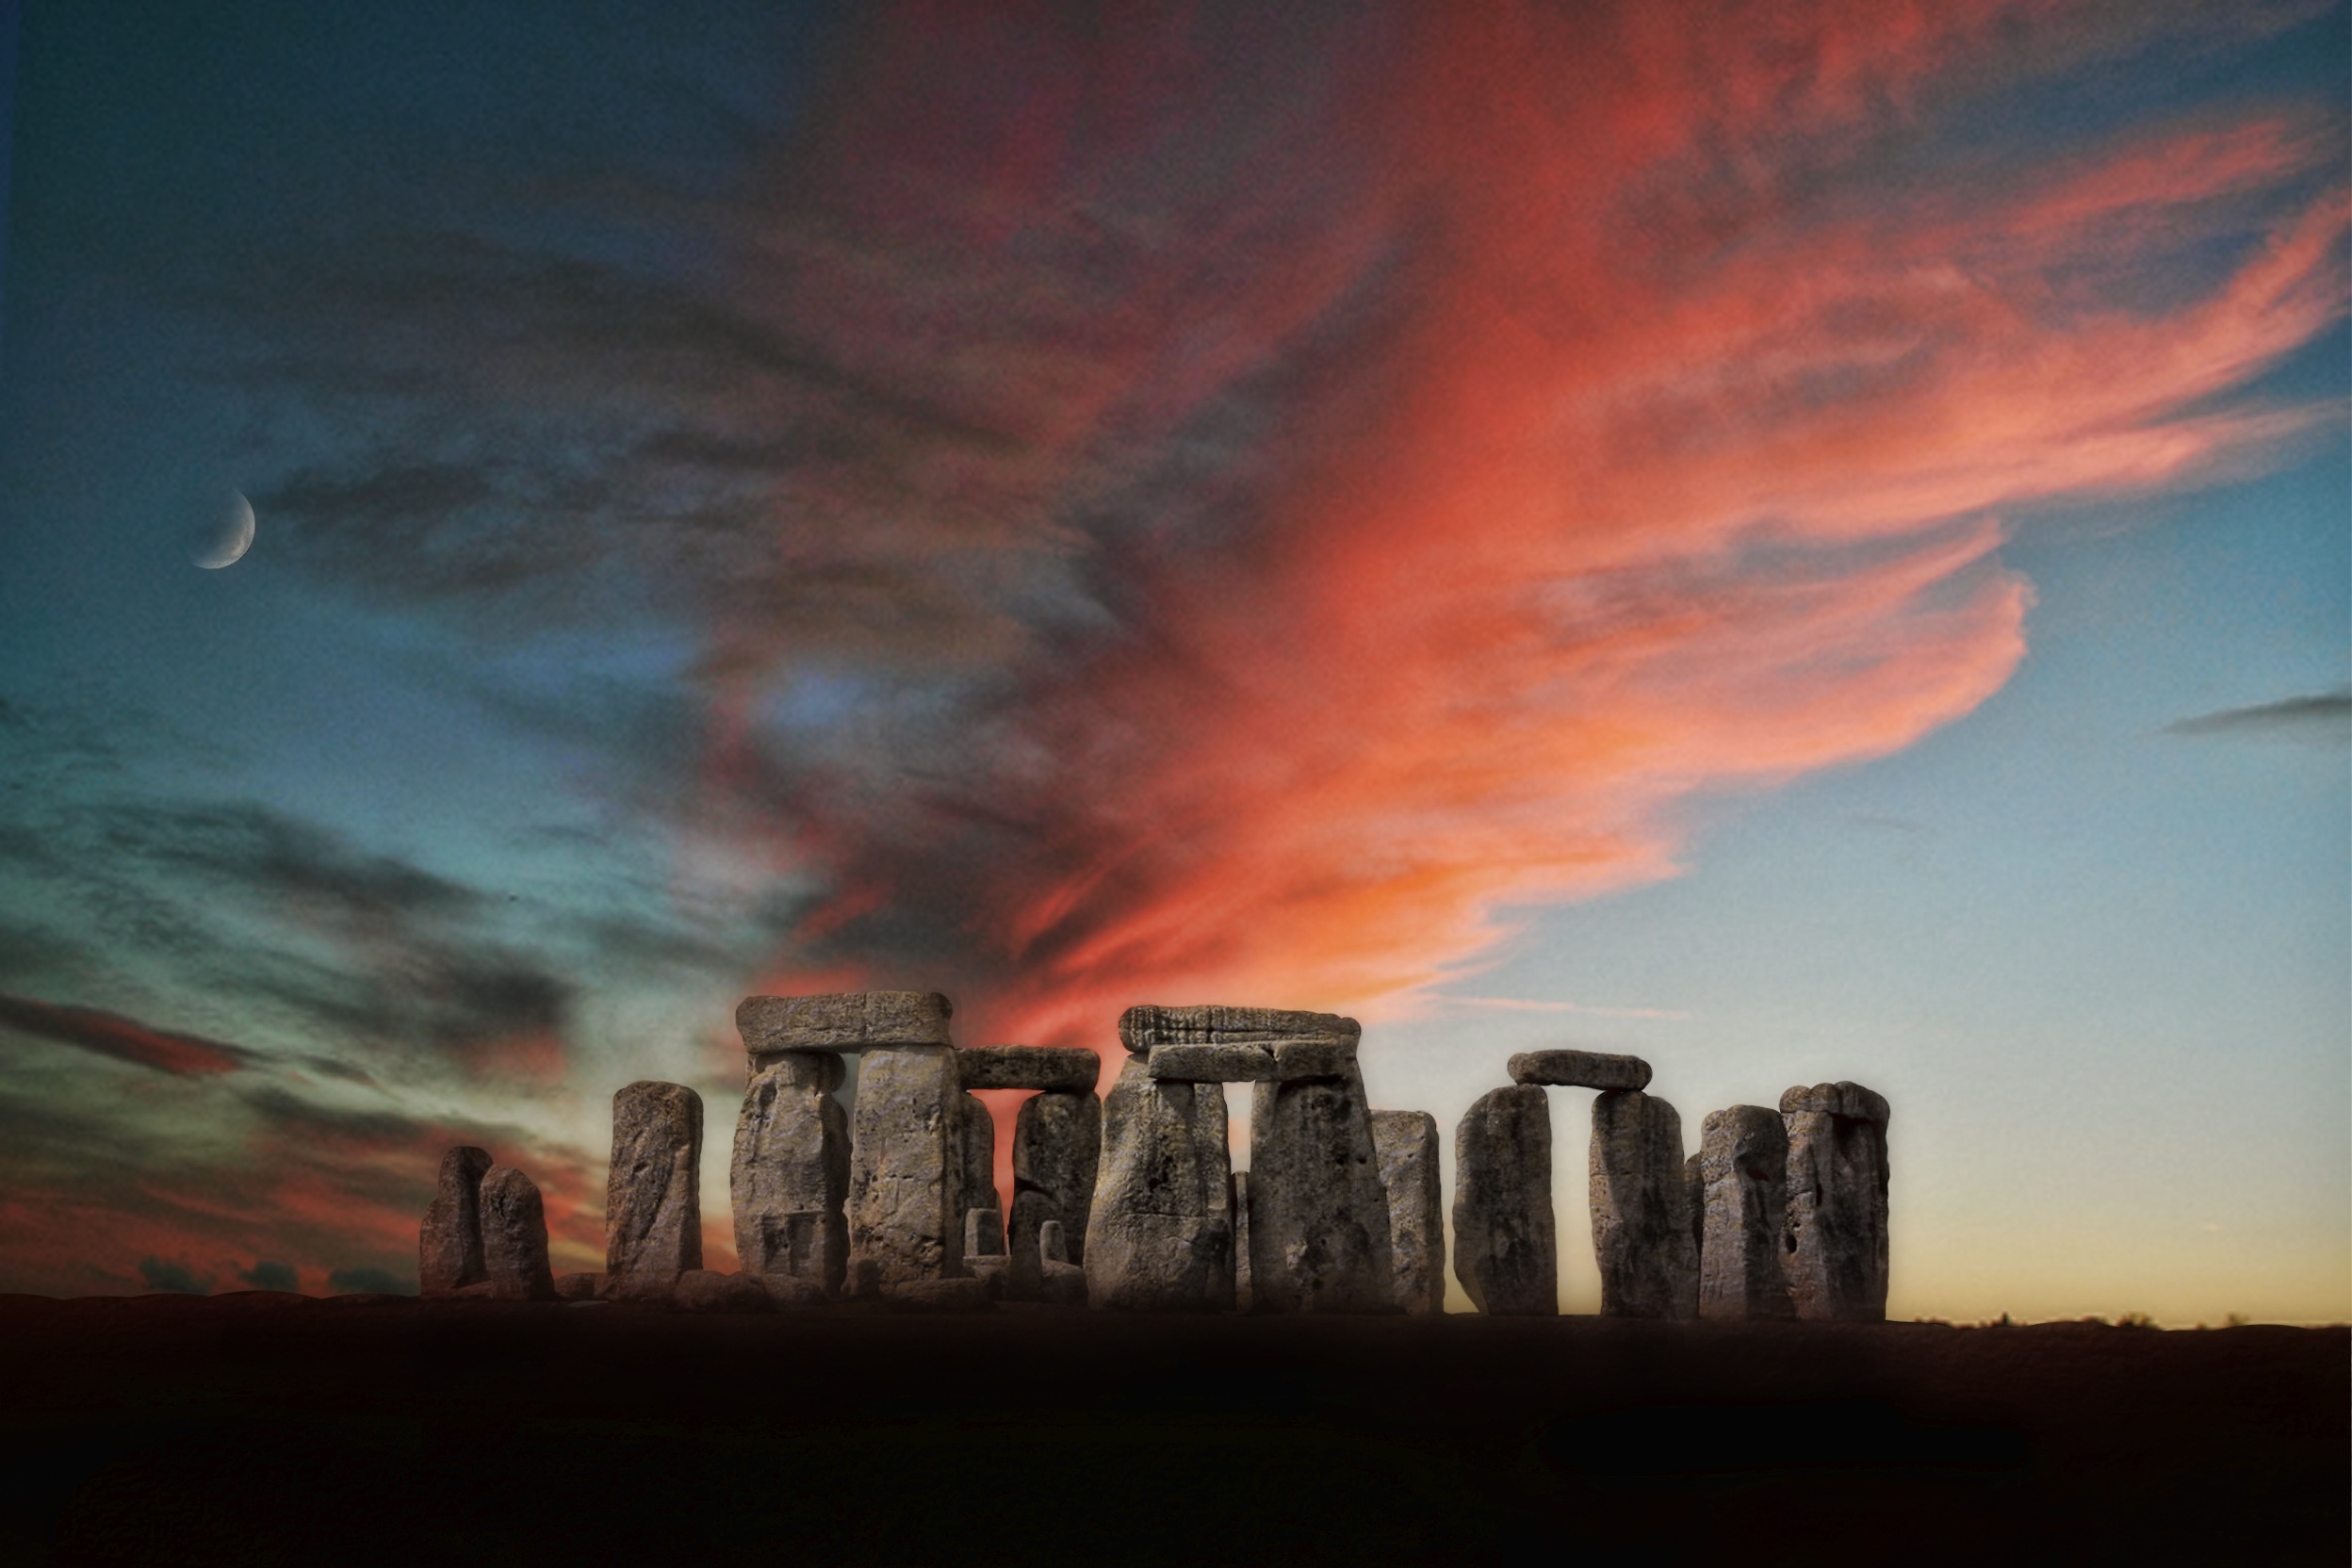
landscape, outdoor, rock, horizon, cloud, architecture, sky, sunrise, sunset, skyline, countryside, morning, old, dawn, atmosphere, stone, monument, cityscape, travel, dusk, europe, mystery, evening, ancient, landmark, darkness, attraction, tourism, circle, world, uk, england, religious, ruins, wonder, english, heritage, unesco, britain, kingdom, site, magical, prehistoric, stonehenge, monolith, mon, salisbury, henge, prehistory, megalith, stone henge, meteorological phenomenon, megalithic, atmospheric phenomenon